Boeing CH-47 Chinook

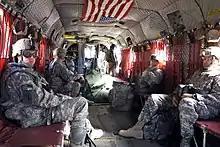
U.S. Army soldiers ride inside a Chinook, November 2008.

A commercial model of the Chinook, the Boeing-Vertol Model 234, is used worldwide for logging, construction, fighting forest fires, and supporting petroleum extraction operations. In December 2006, Columbia Helicopters Inc purchased the type certificate of the Model 234 from Boeing. The Chinook has also been licensed to be built by companies outside the United States, such as Agusta (later AgustaWestland, now Leonardo ) in Italy and Kawasaki in Japan.